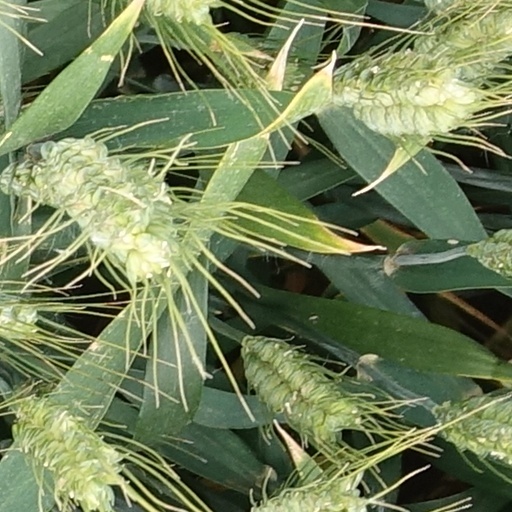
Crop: wheat